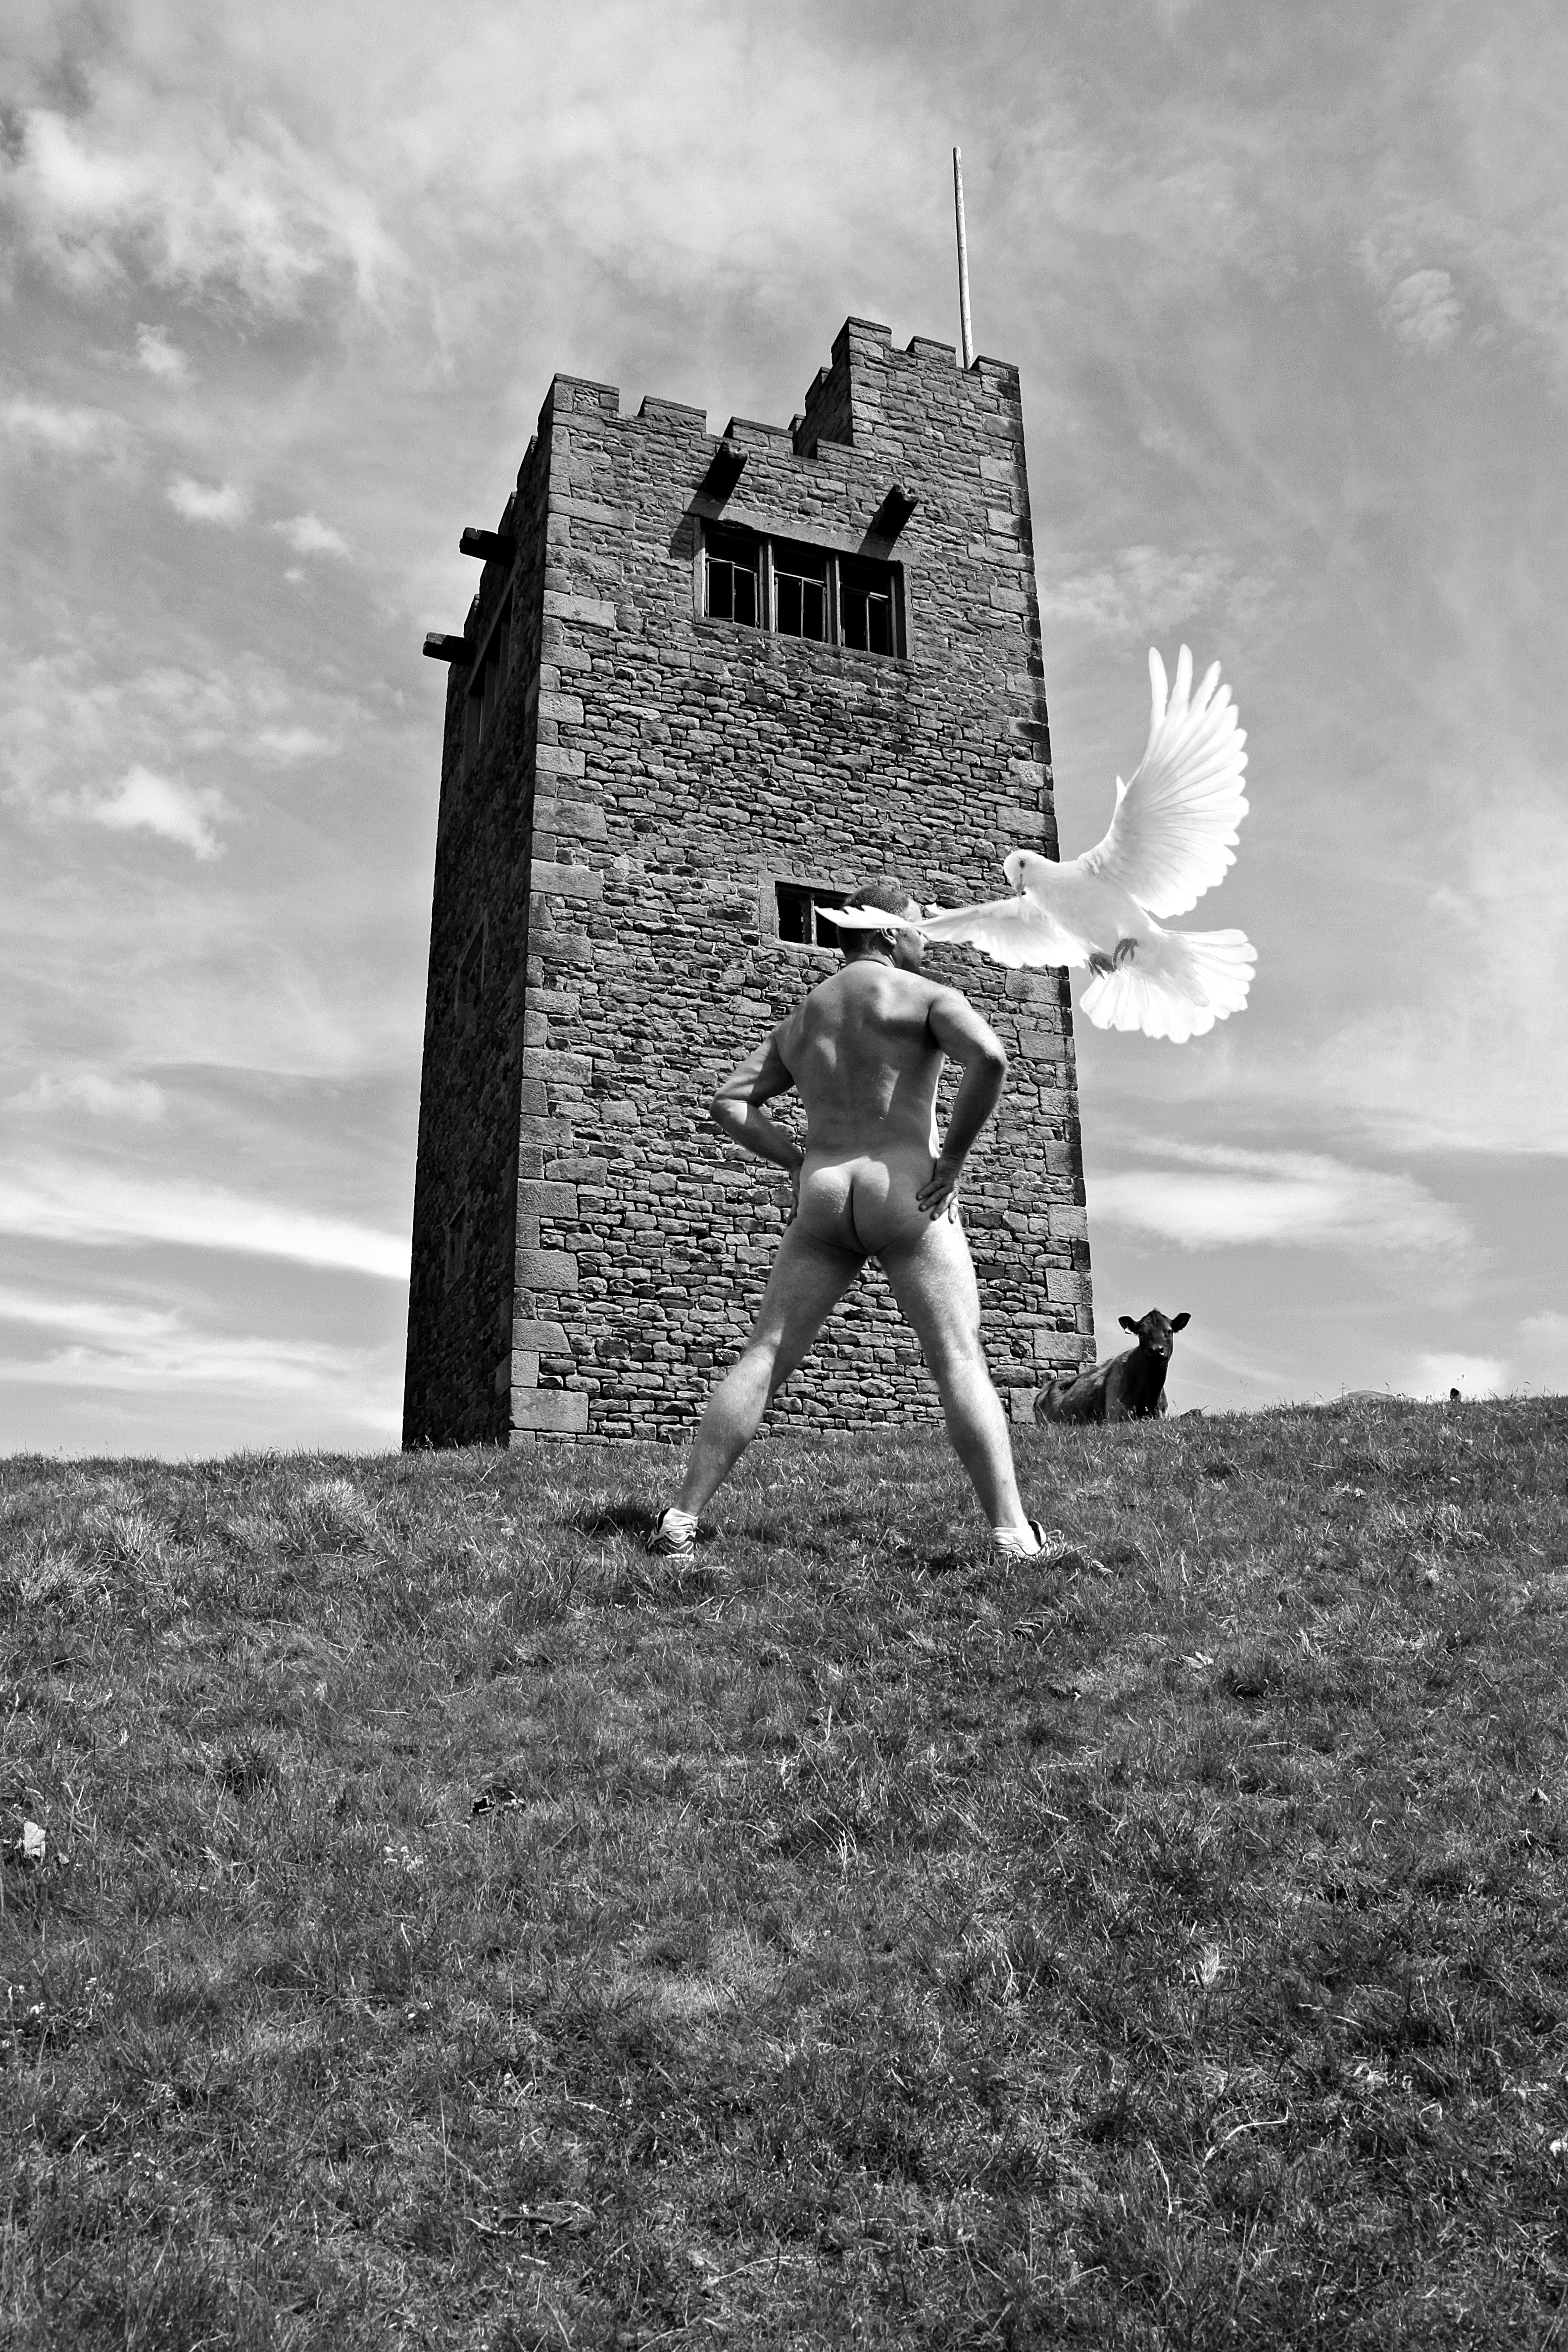
nude, male, white, photograph, black, black and white, sky, monochrome photography, monochrome, photography, grass, standing, house, stock photography, tree, style, child